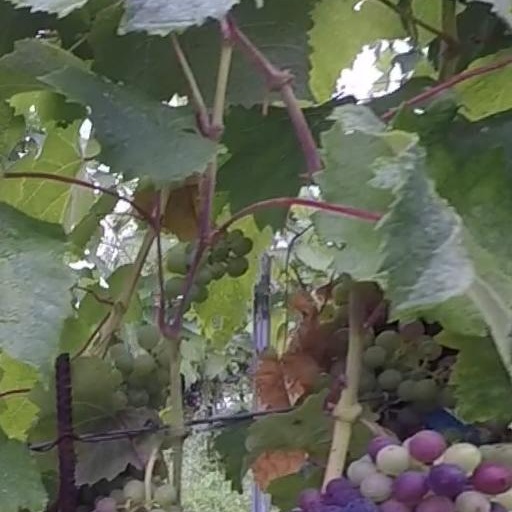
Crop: grape